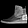
Label: Ankle boot